Curry tree

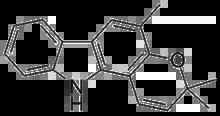
Chemical structure of girinimbine.

Compounds found in curry tree leaves, stems, bark, and seeds include cinnamaldehyde, and numerous carbazole alkaloids, including mahanimbine, girinimbine, and mahanine.